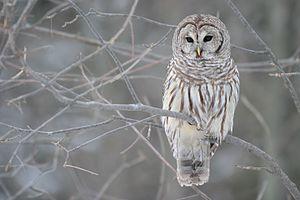
Chouette rayée (Strix varia) - Whitby, Ontario (Canada) 日本語: アメリカフクロウ Norsk bokmål: Høvdingugle om vinteren فارسی: جغد راه‌راه گونه‌ای جغد بزرگ است که در سرده جغدهای بی‌گوش قرار دارد. این گونه بومی آمریکای شمالی است.